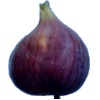
Label: Fig 1